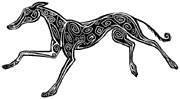
dog